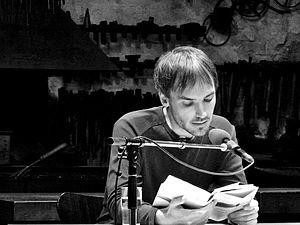
Constantin Göttfert est un écrivain autrichien.